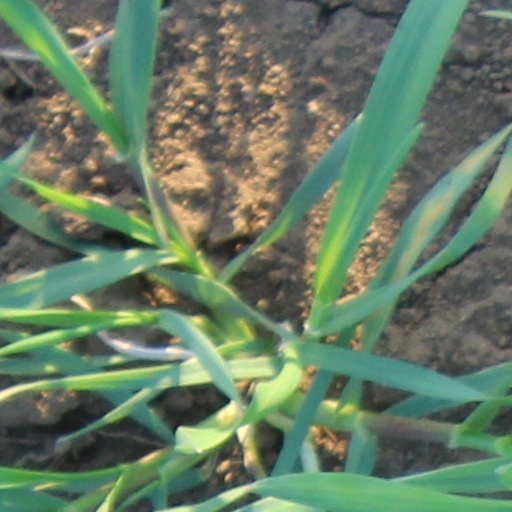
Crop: wheat